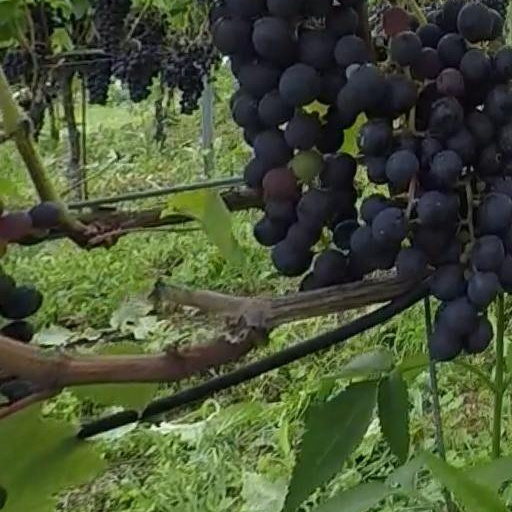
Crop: grape